Vijaya Mulay

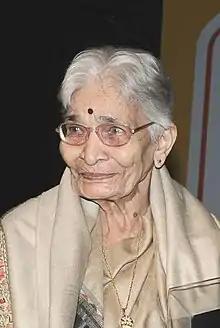
Mulay in 2010

Vijaya Mulay (16 May 1921 – 19 May 2019) was a documentary filmmaker, film historian, writer, educationist and researcher.